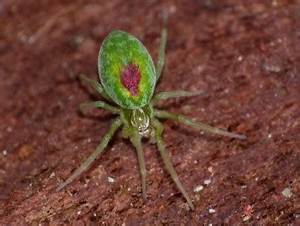
Label: spider